The Triangle of Fire

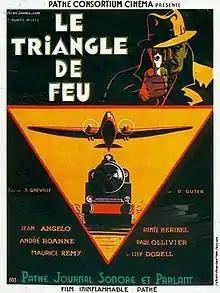

The Triangle of Fire (French: Le triangle de feu) is a 1932 French-German crime film directed by Edmond T. Gréville and Johannes Guter and starring Jean Angelo, André Roanne and Elisabeth Pinajeff.